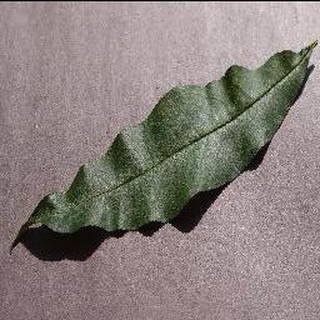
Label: healthy_peach